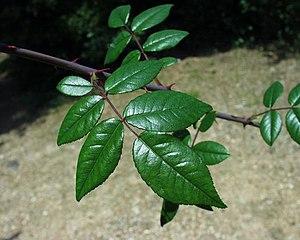
Le rosier toujours-vert est une espèce de rosier, classée dans la section des Synstylae, originaire d'Europe méridionale, d'Afrique du Nord et d'Asie mineure.